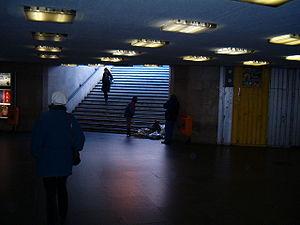
Budapest est la plus grande ville et la capitale de la Hongrie. Elle se situe en aval du coude du Danube entre le massif de Transdanubie et l'Alföld. Ses habitants sont les Budapestois.